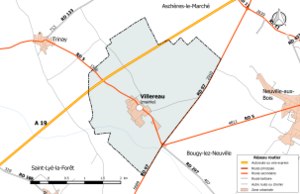
Carte du réseau routier de la commune de fr:Villereau (Loiret).
Villereau est une commune française, située dans le département du Loiret en région Centre-Val de Loire.